Evelina de Rothschild

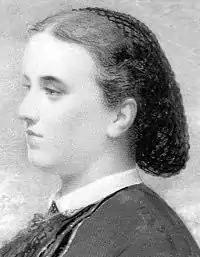
Evelina de Rothschild, 1865

Evelina Gertrude de Rothschild (25 August 1839 – 4 December 1866) was an English socialite and a member of the Rothschild banking family of England.